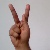
The image shows a hand gesture representing the letter 'K' in Indian Sign Language.